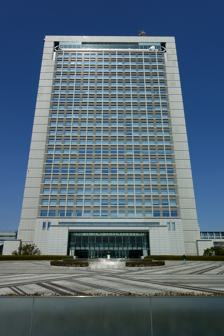
Building: Ibaraki Prefectural Government Building
Country: Japan
Year built: 2004
Skyscraper in Mito, Ibaraki Prefecture, Japan Ibaraki Prefectural Government Building The Ibaraki Prefectural Government Building ( 茨城県庁舎 , Ibaraki-ken Shōsha ) is a skyscraper located in Mito , Ibaraki Prefecture , Japan . Construction of the 120-metre, 25-storey skyscraper was finished in 2004. External links Official website (in Japanese) 36°20′30″N 140°26′48″E / 36.34167°N 140.44667°E / 36.34167; 140.44667 This article about a Japanese building- or structure-related topic is a stub . You can help Wikipedia by expanding it . v t e